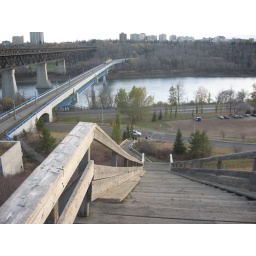
Note to self: Don't use the blue bridge. The blue bridge in the background goes across the river and to campus.